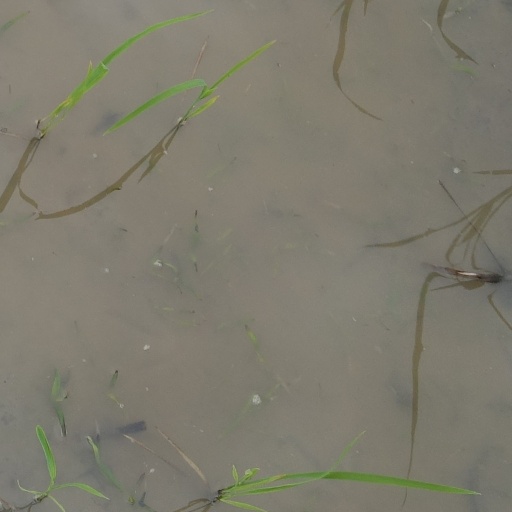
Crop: rice